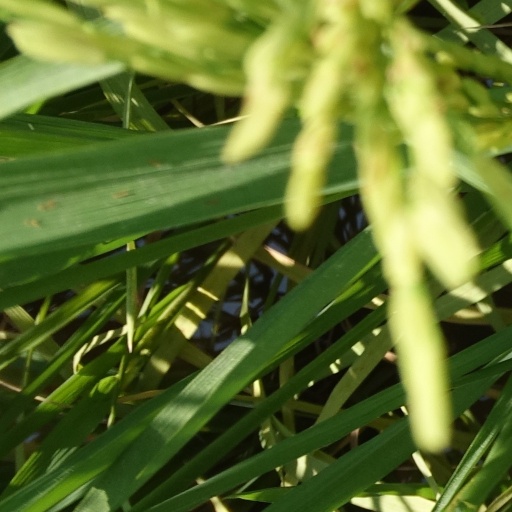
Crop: rice